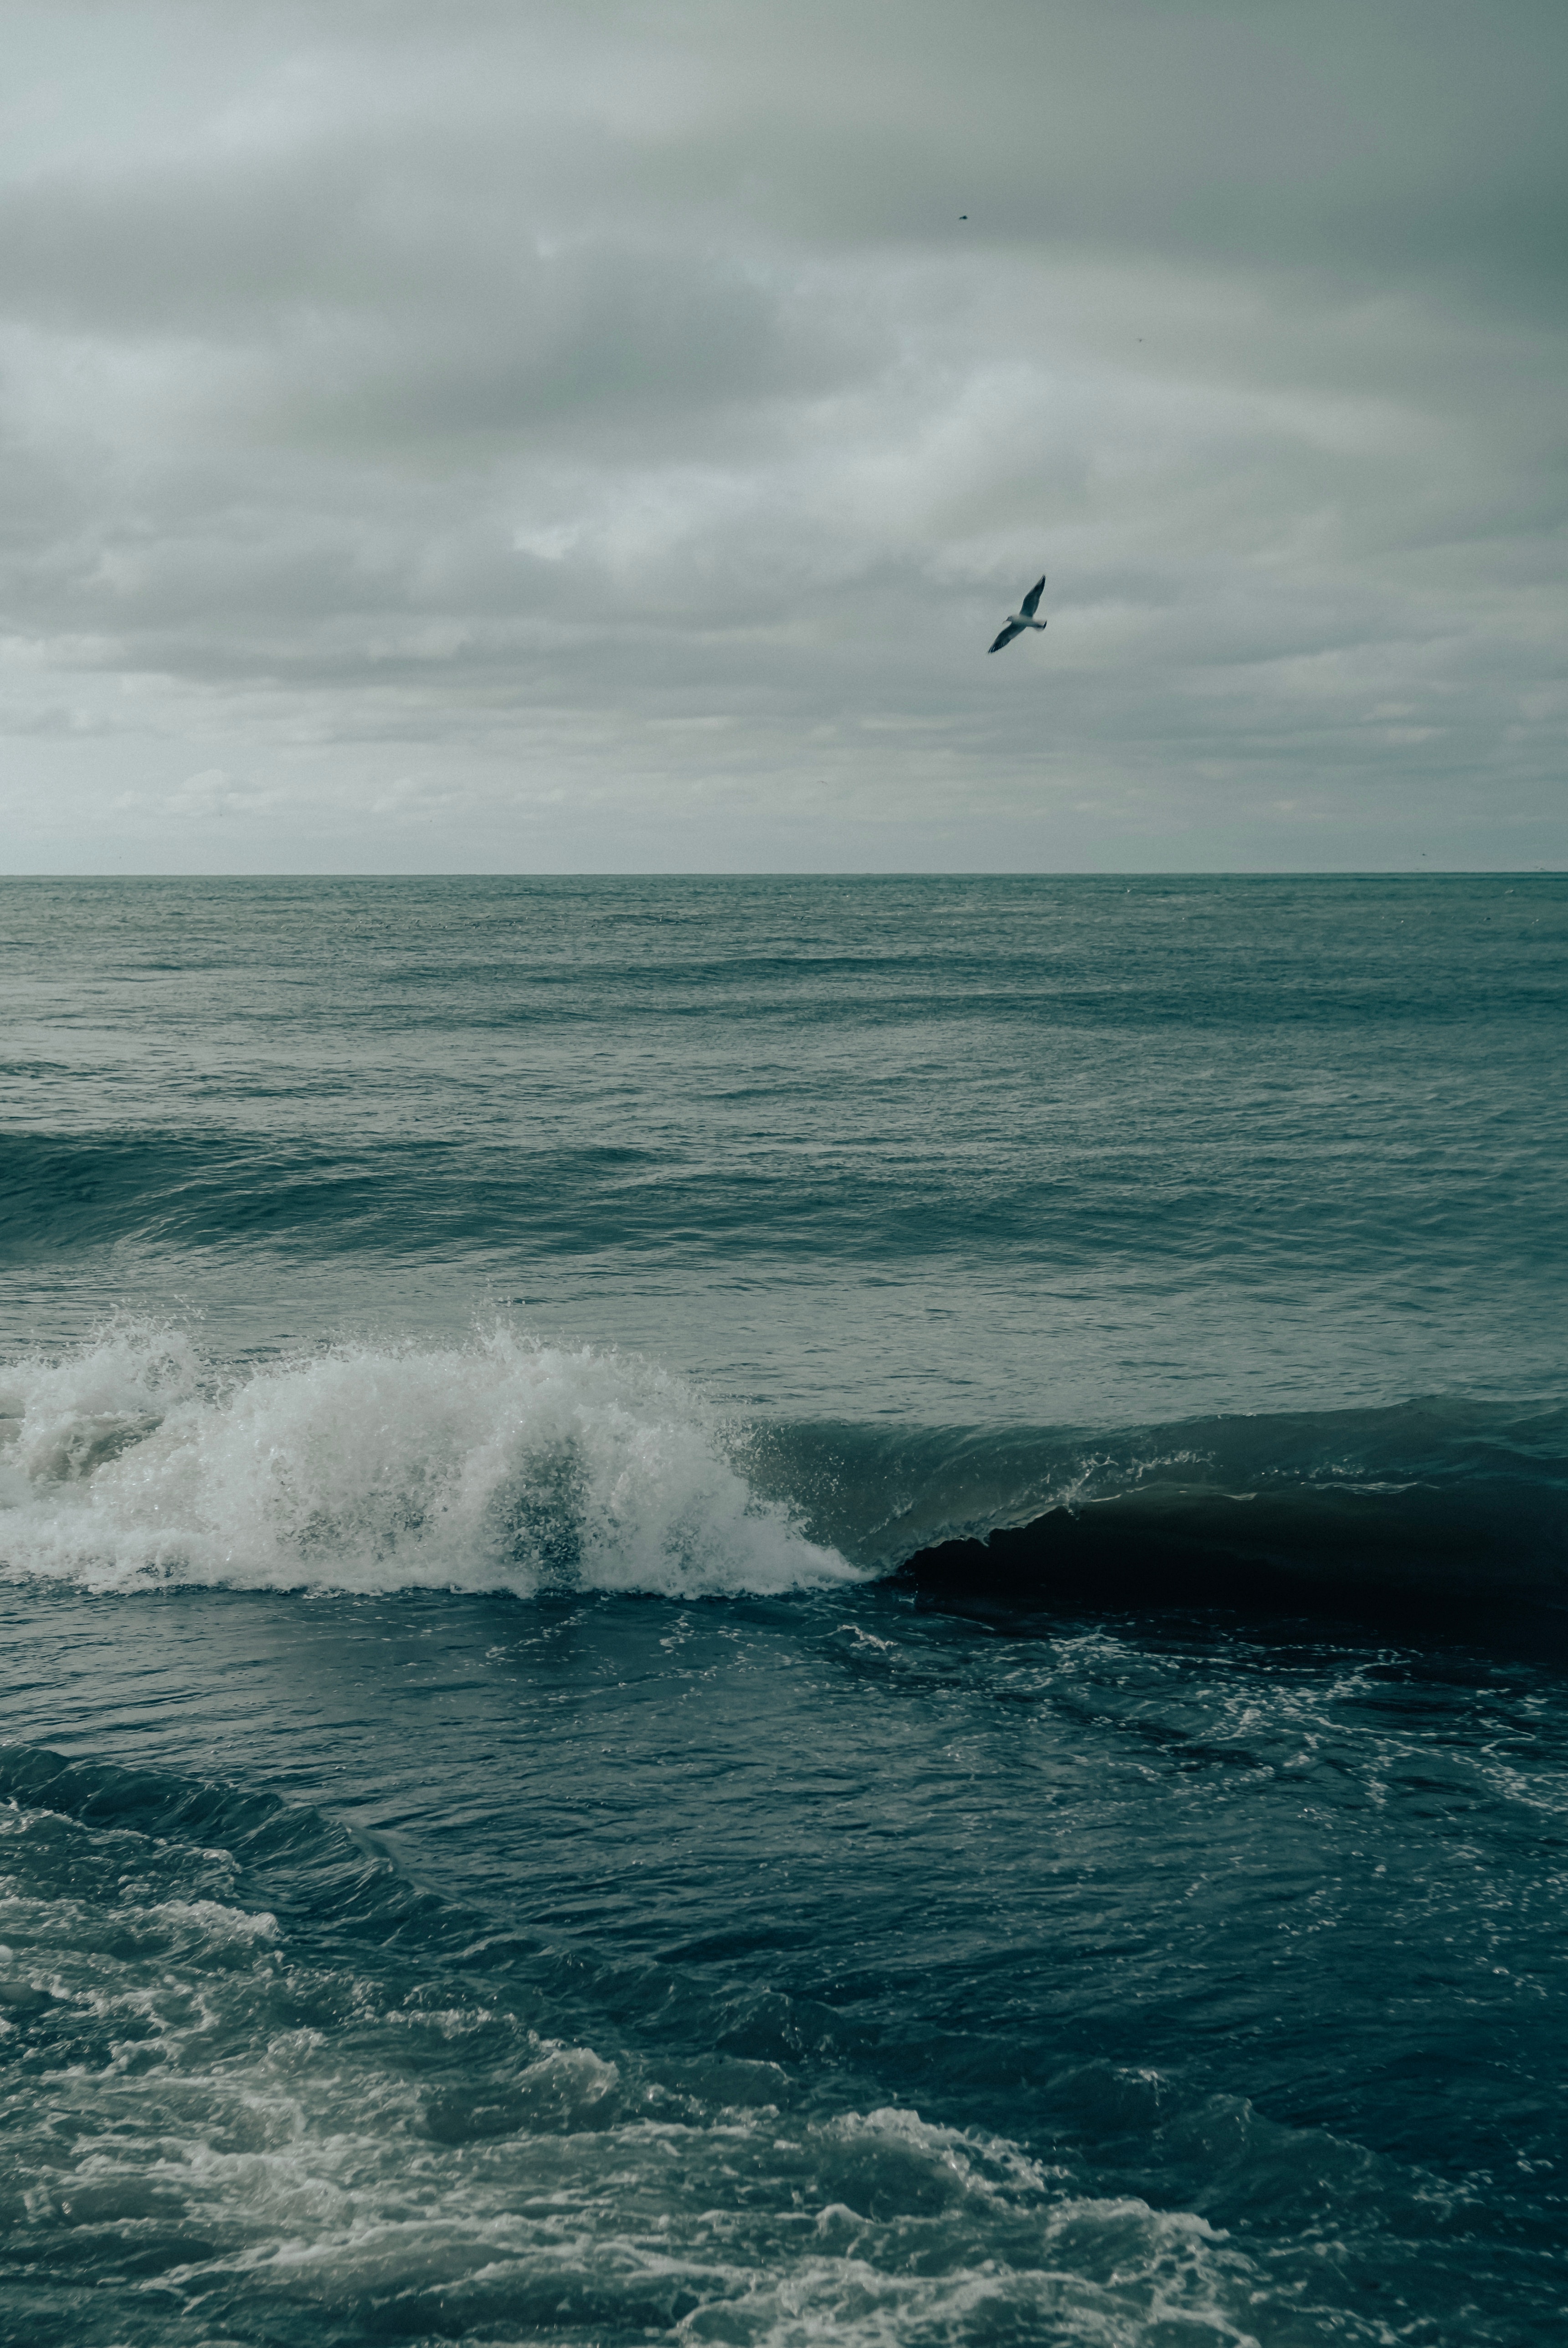
natural, water, cloud, sky, bird, fluid, liquid, coastal and oceanic landforms, atmospheric phenomenon, horizon, wind, waterway, wind wave, calm, landscape, shore, seabird, coast, wave, sound, ocean, headland, wing, rock, cumulus, vacation, tide, tropics, natural landscape, flight